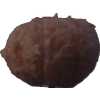
Label: orange_peeled